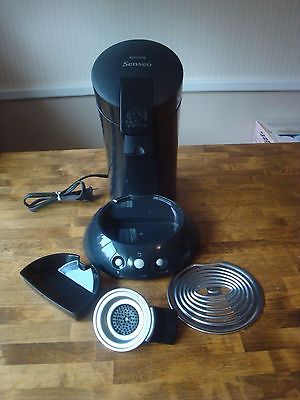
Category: coffee maker